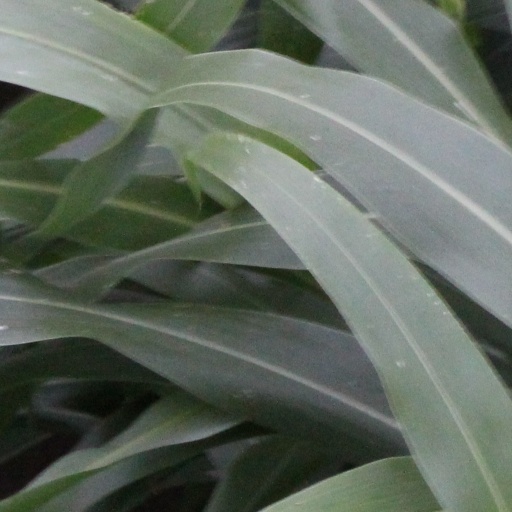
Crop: sorghum